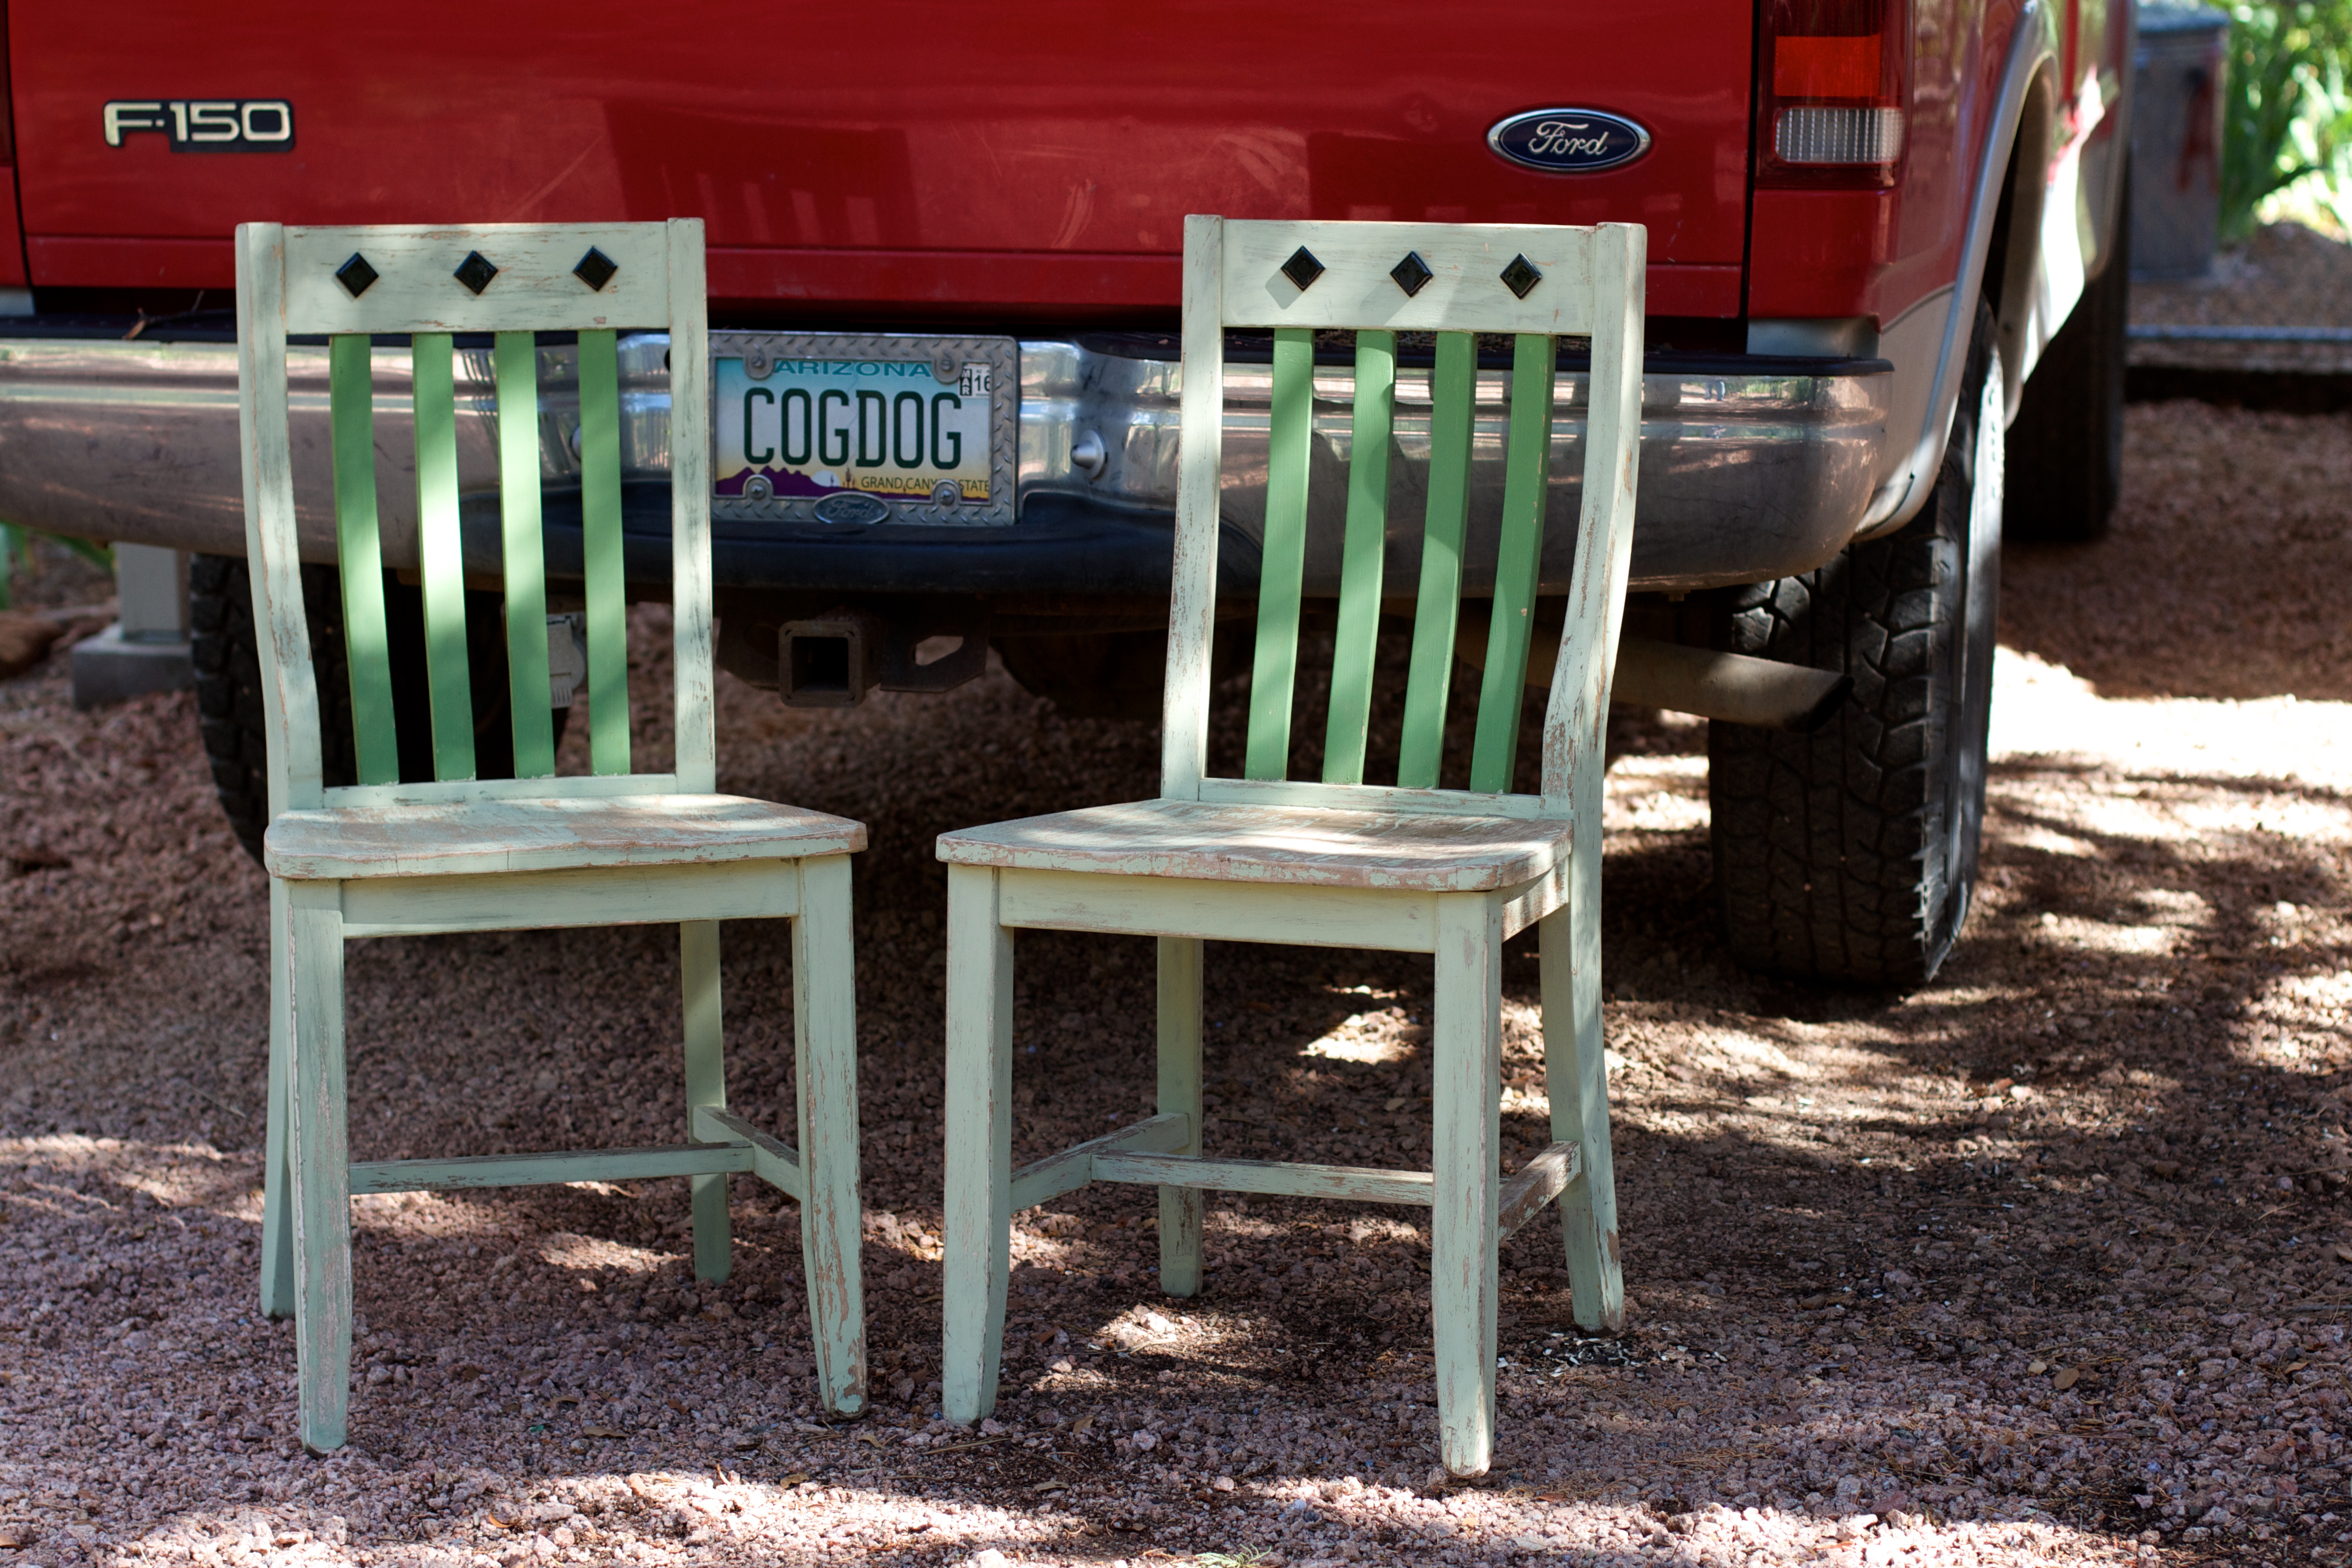
table, chair, furniture